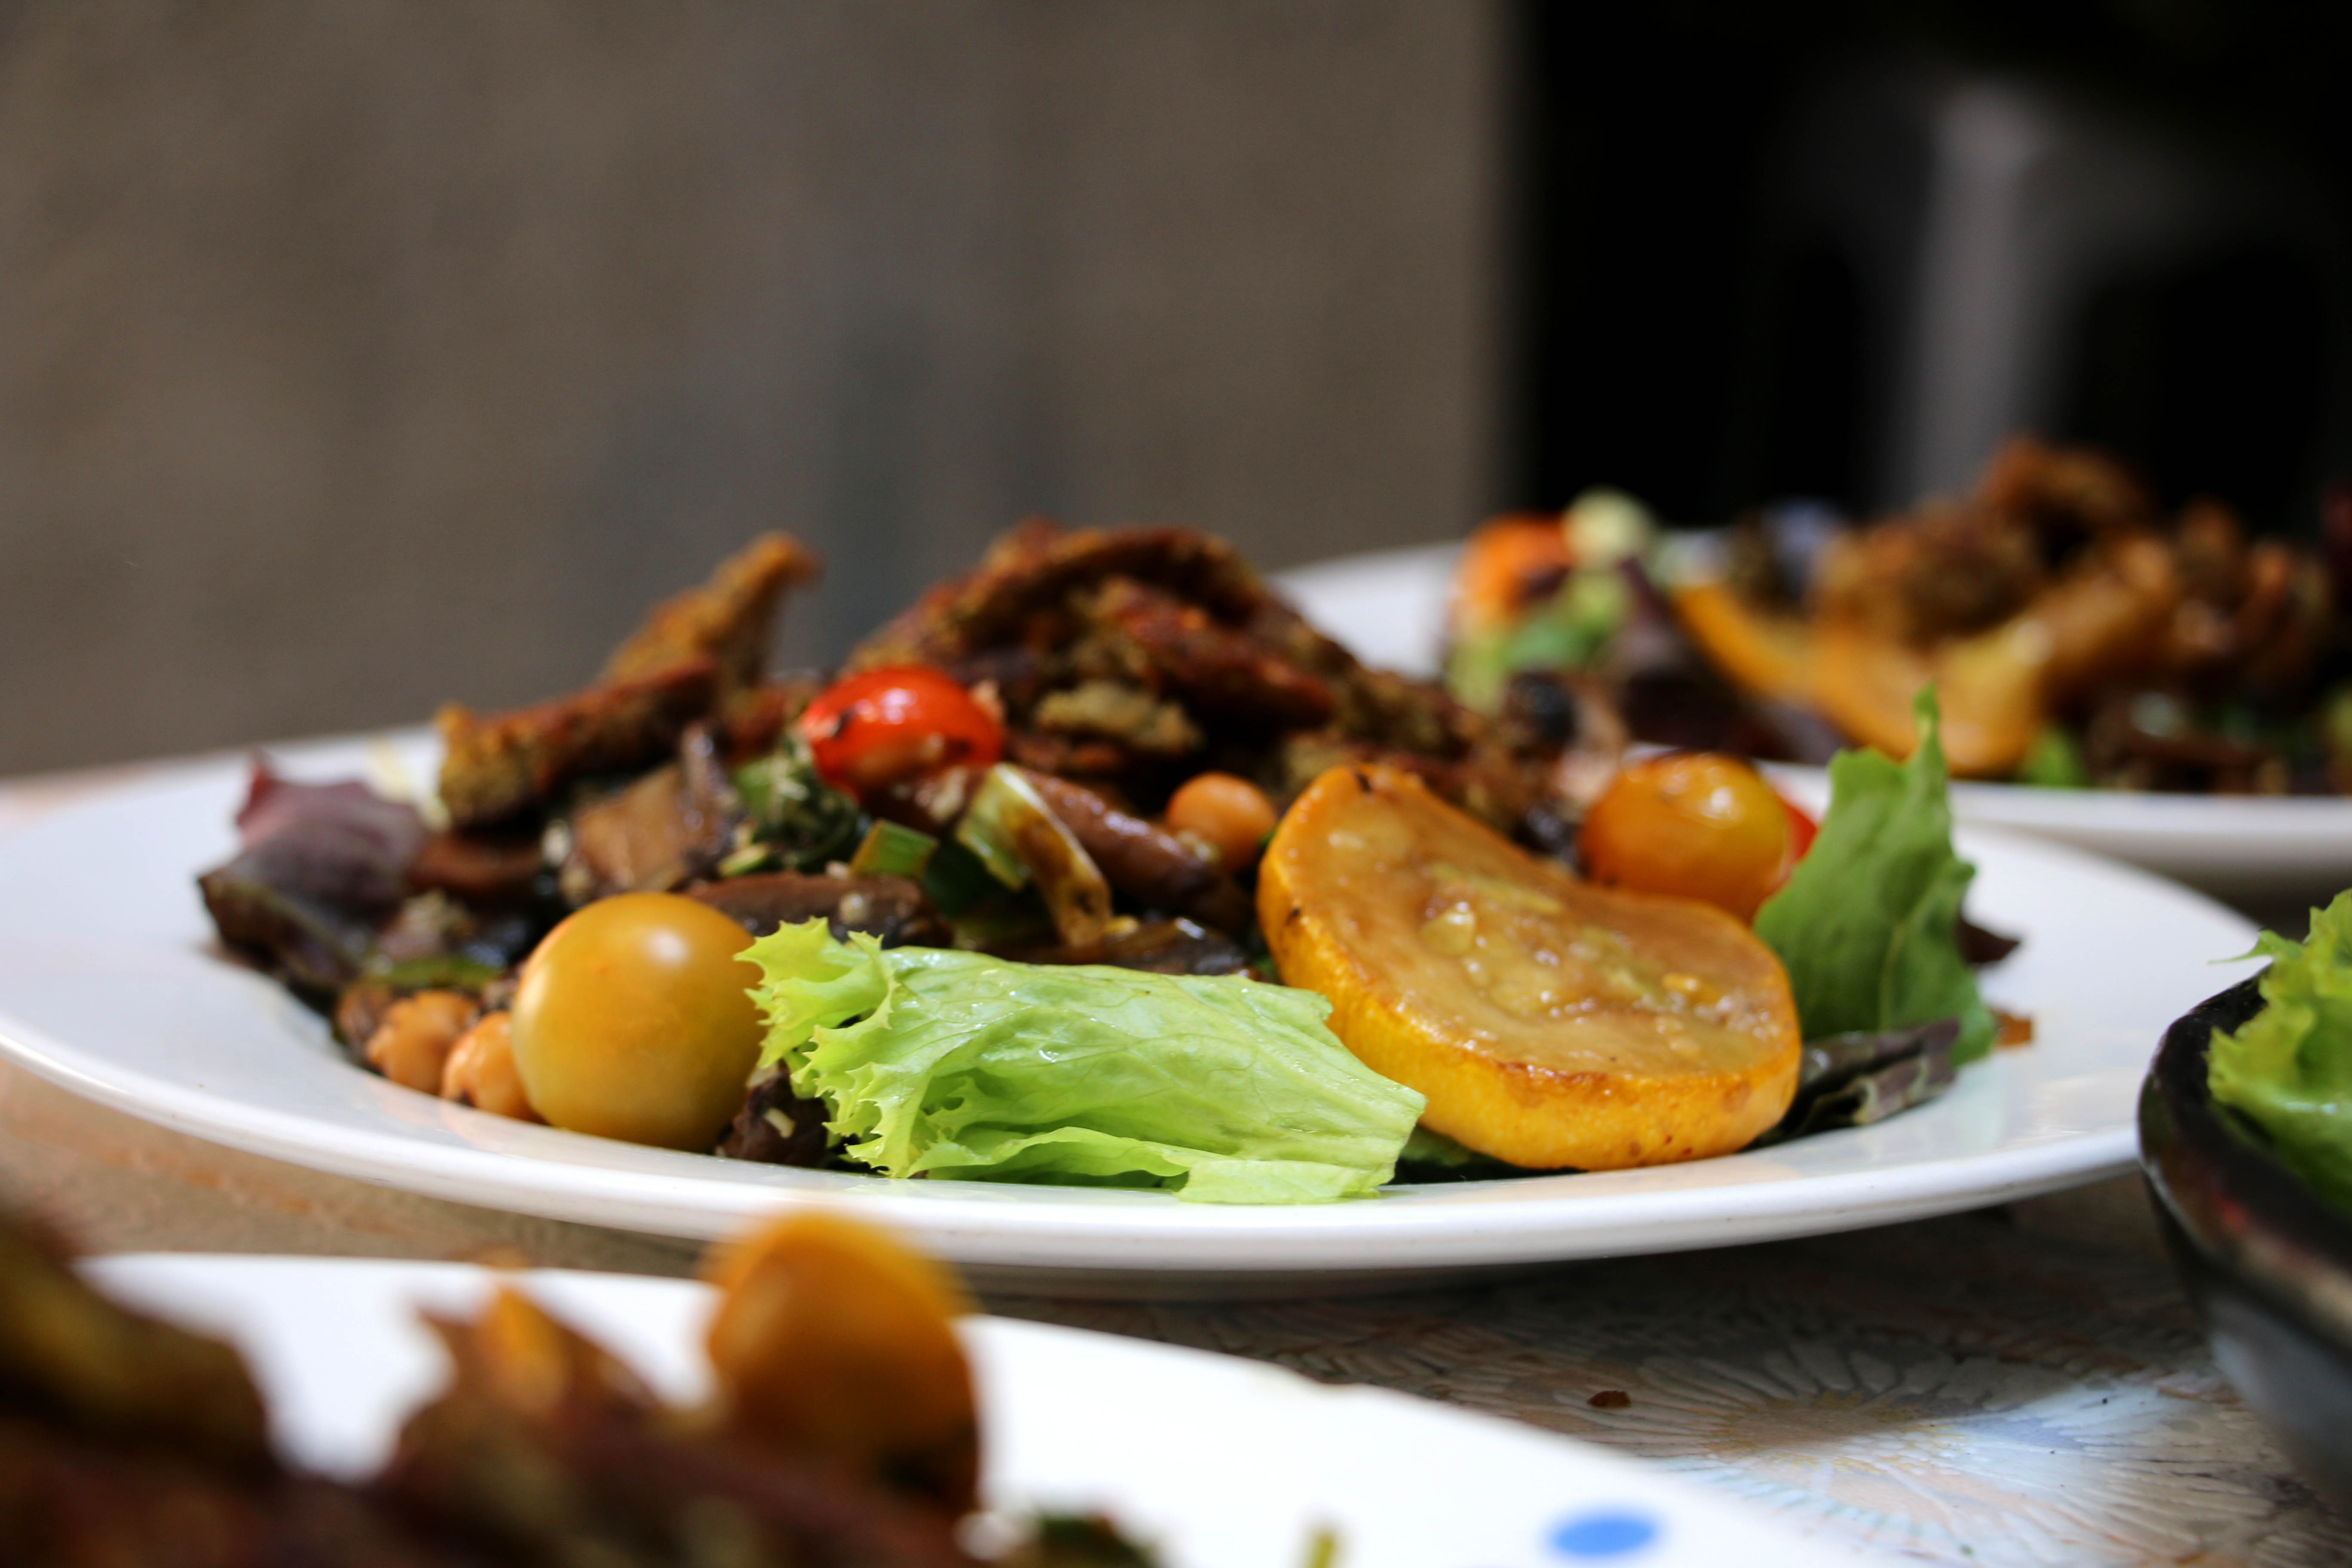
restaurant, dish, meal, food, produce, vegetable, breakfast, meat, cuisine, dishes, vegan, vegetarian, bless you, exotics